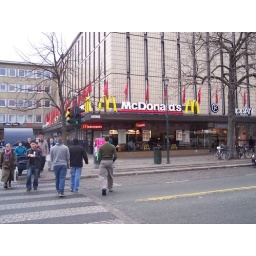
While at home McDonalds' are run by mexicans and hicks, in Norway, all the employees are blond and blue eyed!